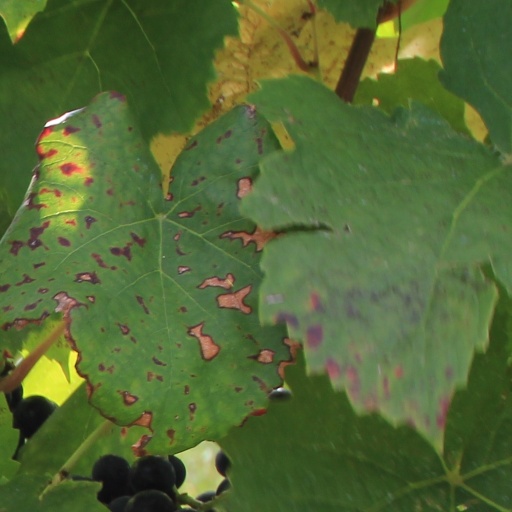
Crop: grape